Augustan prose

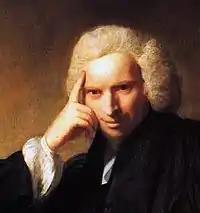
The most famous portrait of Laurence Sterne by Joshua Reynolds, showing him in a pose of considering a witticism or of ironic detachment.

Two other novelists should be mentioned, for they, like Fielding and Richardson, were in dialog through their works. Laurence Sterne and Tobias Smollett held a personal dislike for one another, and their works similarly offered up oppositional views of the self in society and the method of the novel. Laurence Sterne was a clergyman, and he consciously set out to imitate Jonathan Swift with his "Tristram Shandy" (1759–1767). "The Life and Opinions of Tristram Shandy, gentleman" was a stylistic and formal revolution for the novel. Like Swift's satires, it begins with radical skepticism and a willingness to break apart figurative language and commonplace assumptions. The novel in three books is virtually all narrative voice, with a few interpolated narratives, such as "Slawkenbergius's Tale." Tristram seeks to write his autobiography, but like Swift's narrator in "A Tale of a Tub," he worries that nothing in his life can be understood without understanding its context. For example, he tells the reader that at the very moment he was conceived, his mother was saying, "Did you wind the clock?" To explain how he knows this, he explains that his father took care of winding the clock and "other family business" on one day a month. To explain why the clock had to be wound then, he has to explain his father. To explain his father, he must explain a habit of his uncle's (referred to as "My Uncle Toby"), and that requires knowing what his uncle did during the War of the Spanish Succession at the Battle of Namur. In other words, the biography moves backward rather than forward in time, only to then jump forward years, hit another knot, and move backward again. Further, Sterne provides "plot diagrams" for his readers that look like a ball of yarn. When a character dies, the next page of the book is black, in mourning. At one point, there is an end paper inserted into the text as a false ending to the book. It is a novel of exceptional energy, of multi-layered digressions, of multiple satires, and of frequent parodies. It was so experimental that Samuel Johnson later famously used it as an example of a fad when he said that nothing novel can sustain itself, for "Tristram Shandy did not last."